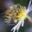
Label: bee